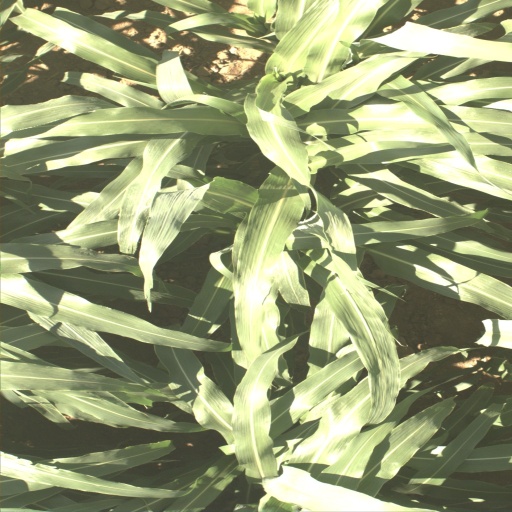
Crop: sorghum